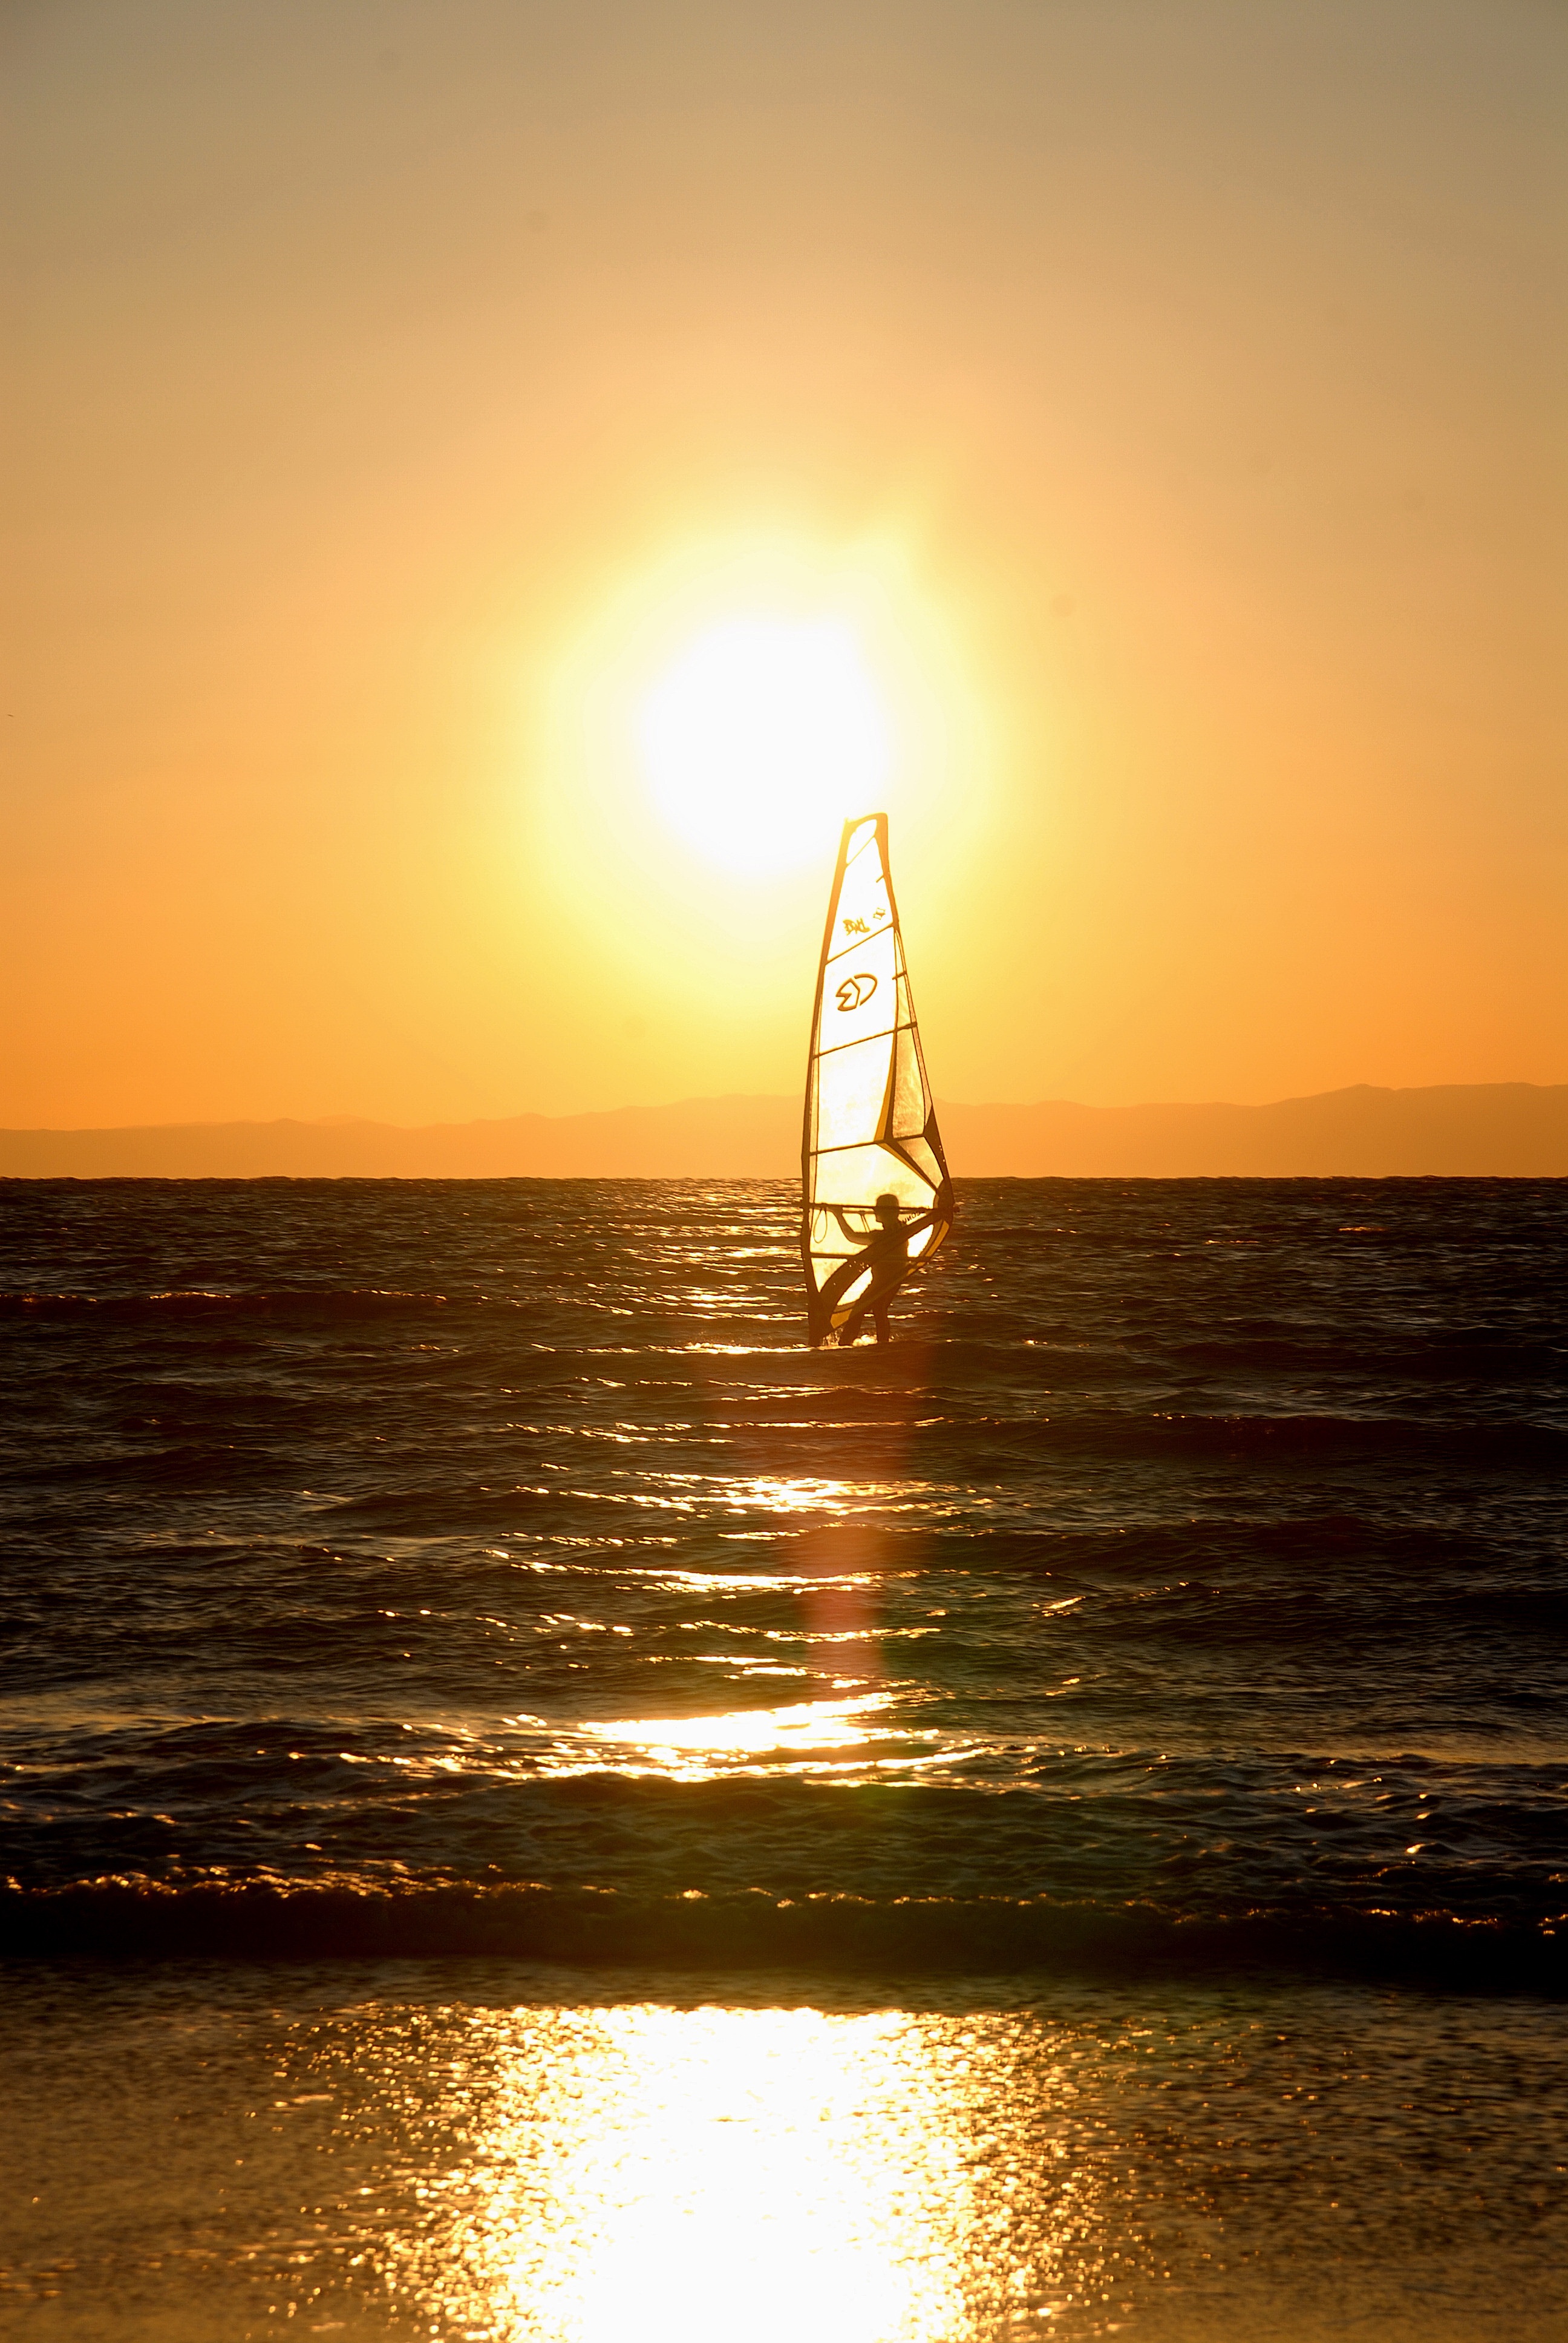
beach, sea, ocean, horizon, sun, sunrise, sunset, sunlight, morning, wave, dawn, dusk, evening, reflection, vehicle, bay, wind surfing, zushi, wind wave